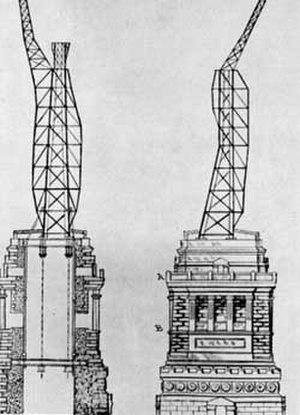
L'histoire de la tour Eiffel relate les origines et la construction du monument parisien.